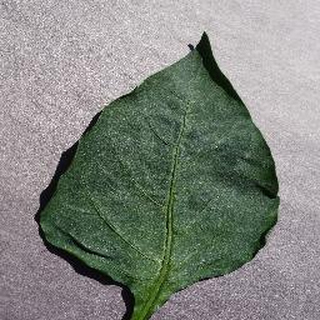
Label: healthy_bell_pepper